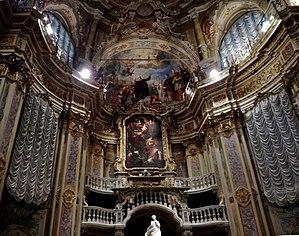
Luigi Boccherini, né le 19 février 1743 à Lucques et mort le 28 mai 1805 à Madrid, est un compositeur et violoncelliste italien de la période classique. Avec Joseph Haydn et Wolfgang Amadeus Mozart, il est considéré comme l'un des plus importants compositeurs de musique de chambre pour cordes de la seconde moitié du XVIIIᵉ siècle.